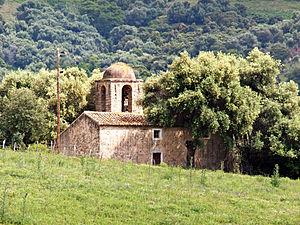
Cargèse, Ouest Corse (Corse) - Église Saint-Jean-Baptiste de Lozzi
Cargèse est une commune française située dans la circonscription départementale de la Corse-du-Sud et le territoire de la collectivité de Corse. Elle appartient à l'ancienne piève de Sevinfuori, dans les Deux-Sevi.